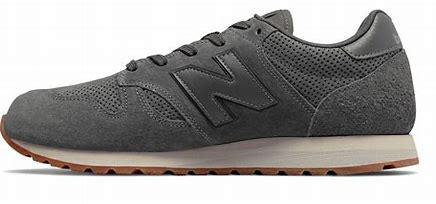
Brand: New
Model: Balance 520